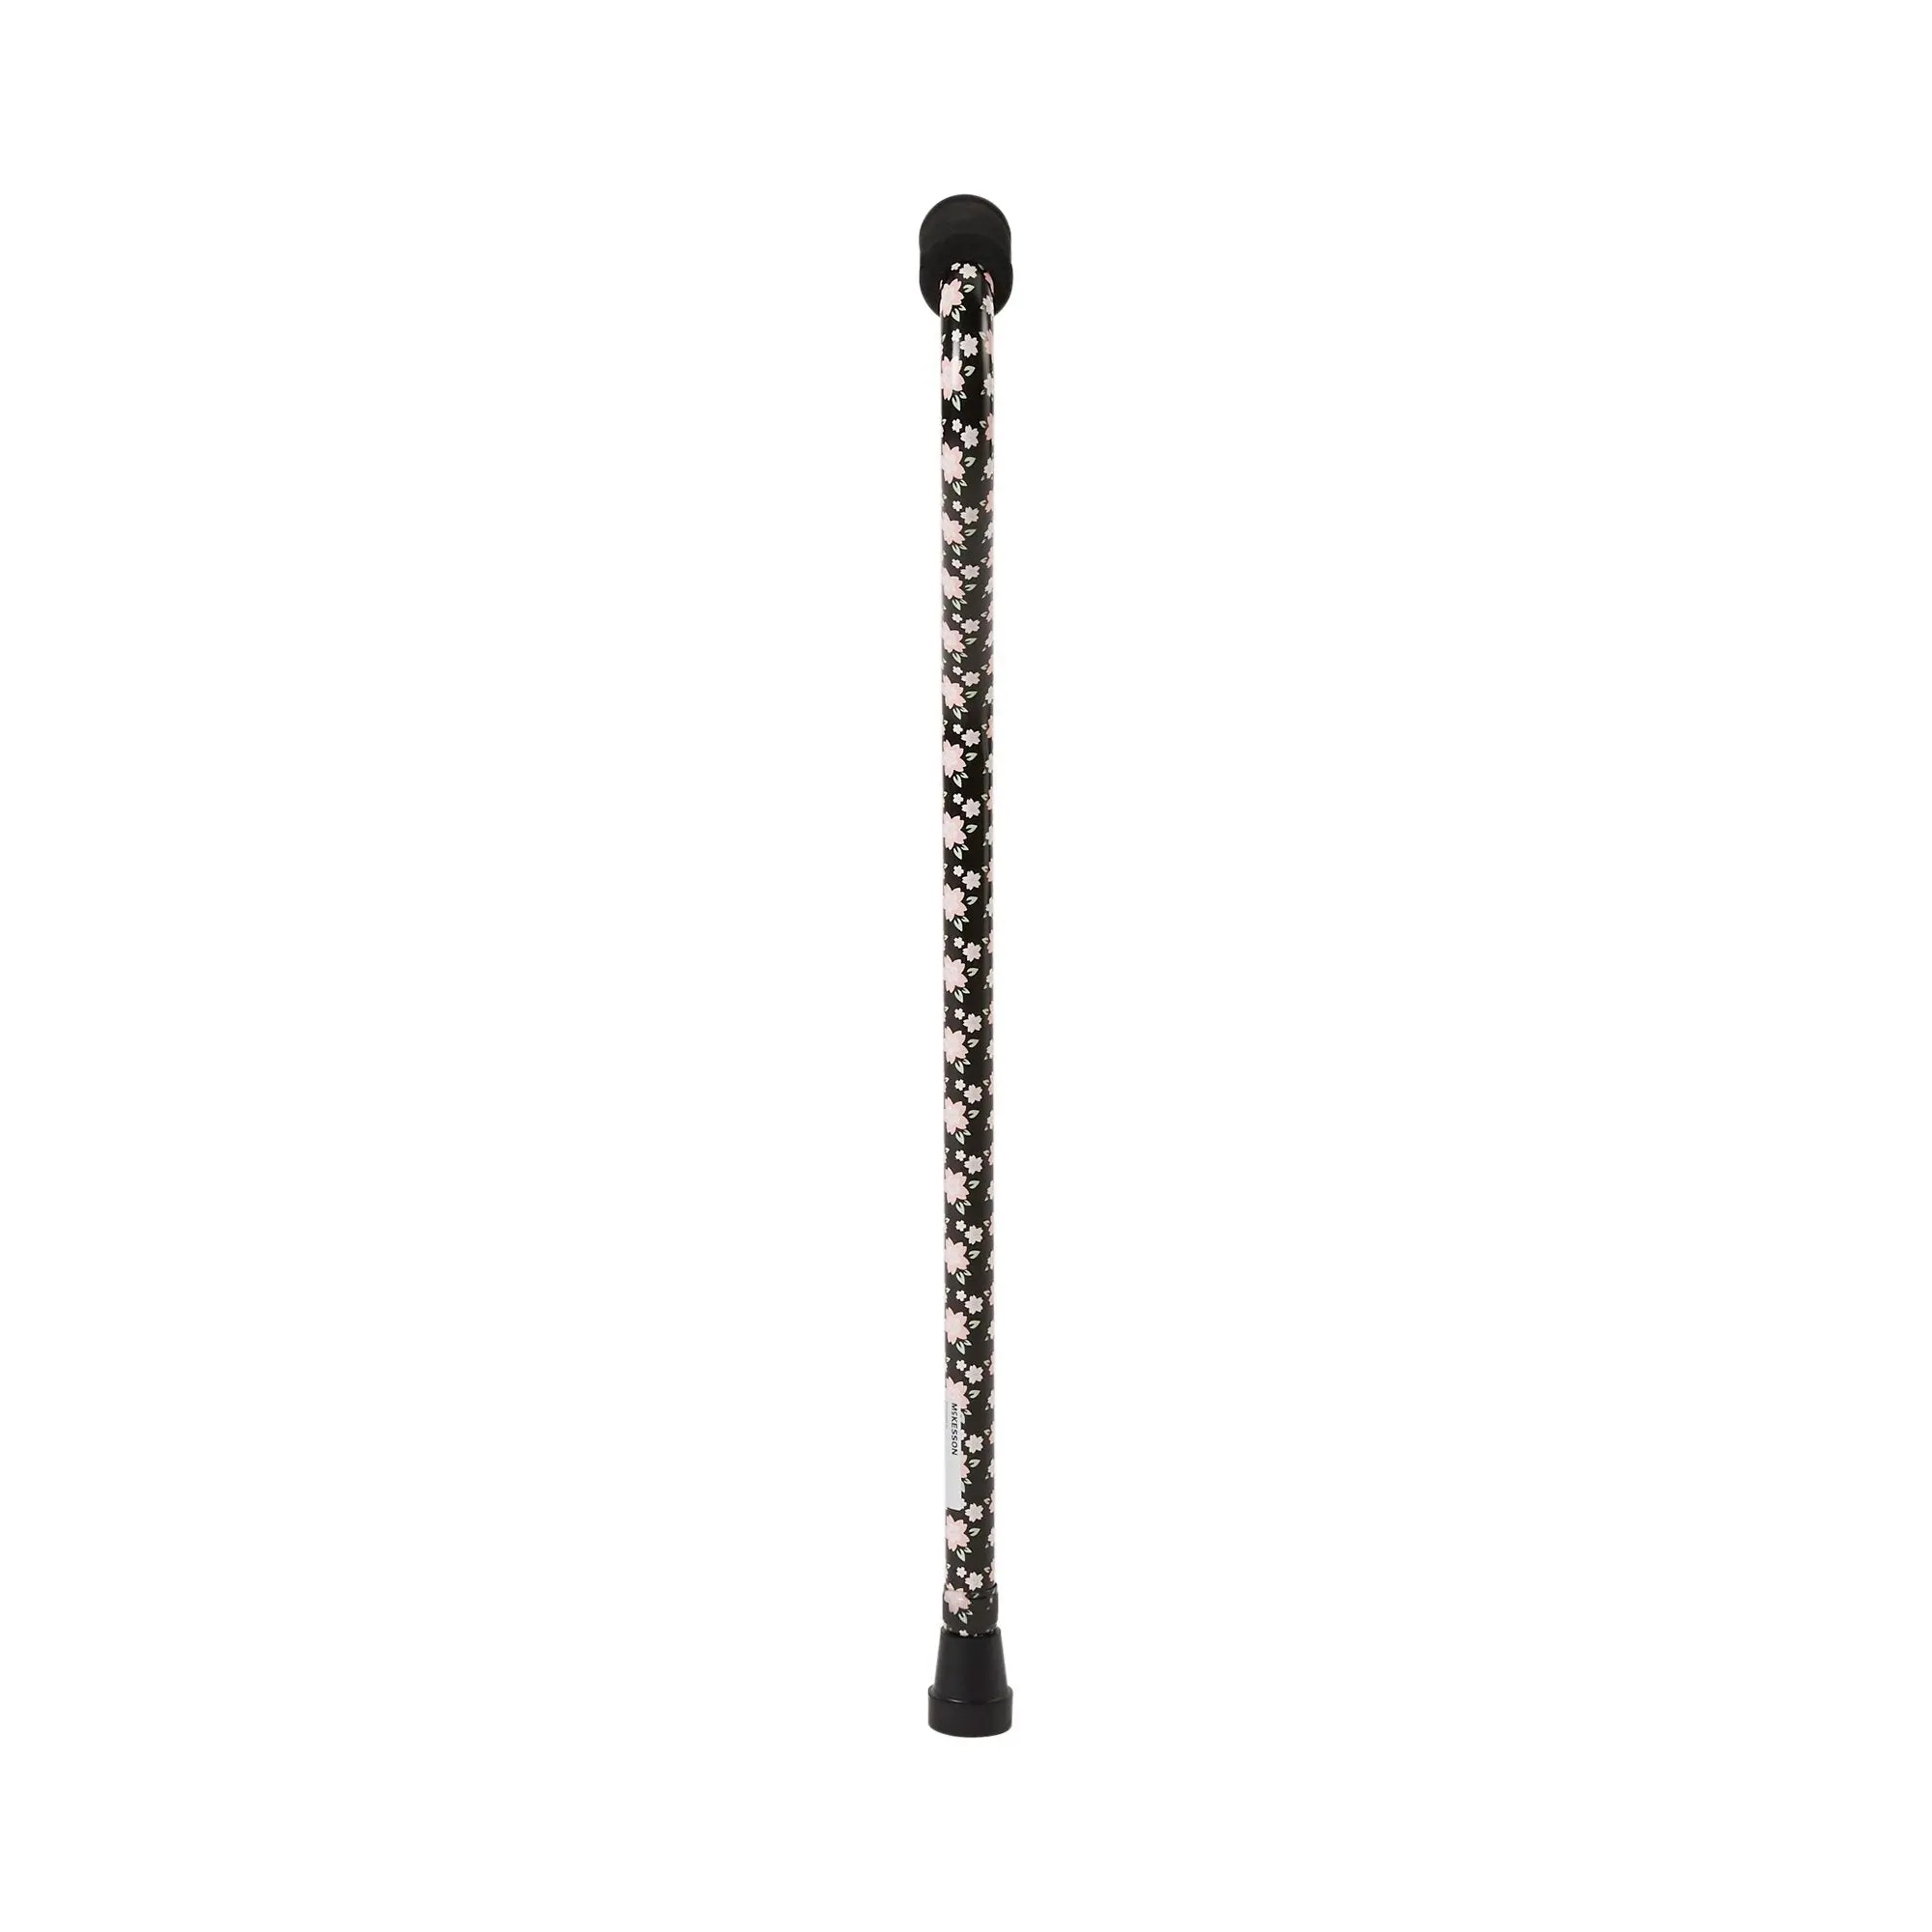
McKesson Pink Floral Offset Cane, Aluminum, 30 – 39 Inch Height
Brand: McKesson
Category: Health & Beauty > Health Care > Mobility & Accessibility > Walking Aids > Canes & Walking Sticks > Offset Canes